Shahadi Wright Joseph

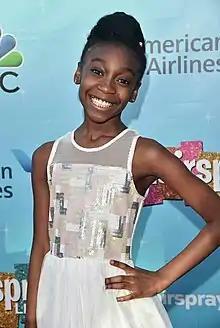

Shahadi Wright Joseph (born April 29, 2005) is an American actress, singer, and dancer. She is best known for her starring role in Jordan Peele's horror film "Us" (2019), the voice for Young Nala in Jon Favreau's musical film "The Lion King" (2019), , as Ruby Lee Emory in the Amazon Prime original series "Them (TV series)" and Holiday Anders in the podcast, "Six Minutes".